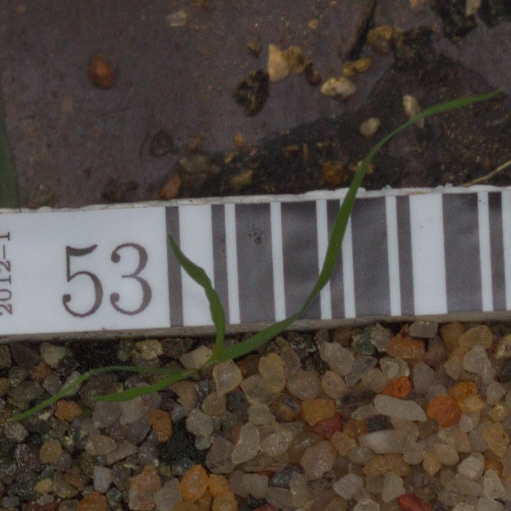
Label: loose_silkybent